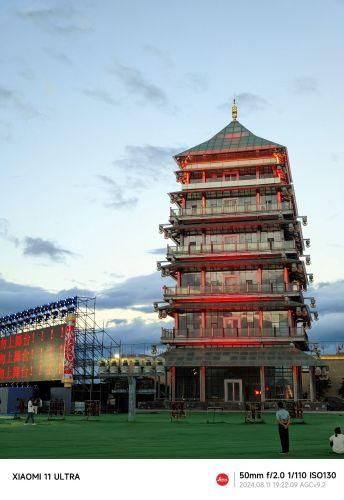
地标名称：暖泉玻璃塔
所在城市：张家口市·蔚县